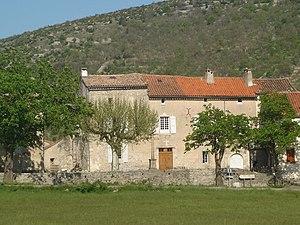
Cet article recense les monuments historiques du Gard, en France.
Le château de Vissec est un château médiéval situé sur la commune éponyme, dans le département du Gard.
Vissec est une commune française du département du Gard en Occitanie, située entre trois causses : le Larzac, le causse de Campestre et le causse de Blandas.
La famille de Vissec est une famille noble française d'extraction qui trouve son origine au château de Vissec dans la vallée de La Vis au pied du causse du Larzac et à l'extrémité des diocèses de Lodève et d'Alais.
Le canton d'Alzon est une ancienne division administrative française du département du Gard, dans l'arrondissement du Vigan.